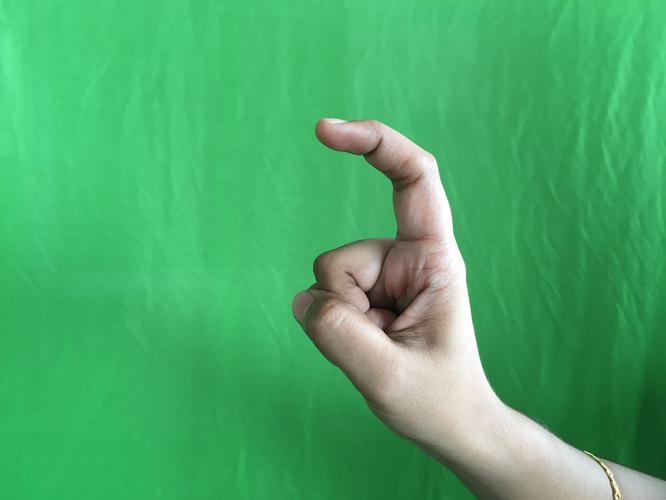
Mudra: Tamarachudam
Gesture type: single_hand